Nitro Circus

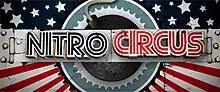
Logo

Nitro Circus was an "action sport collective" led by Travis Pastrana, featuring his friends and him traveling around the world riding dirtbikes, BASE jumping, and performing stunts. Co-founded in 2003 by Pastrana, Nitro Circus became a media company that produces television programming, documentaries and the Nitro Circus Live tour. In 2016, the company introduced the Nitro World Games, an action sports competition designed around pushing progression in core action sports disciplines like FMX, BMX, skate and scooter.